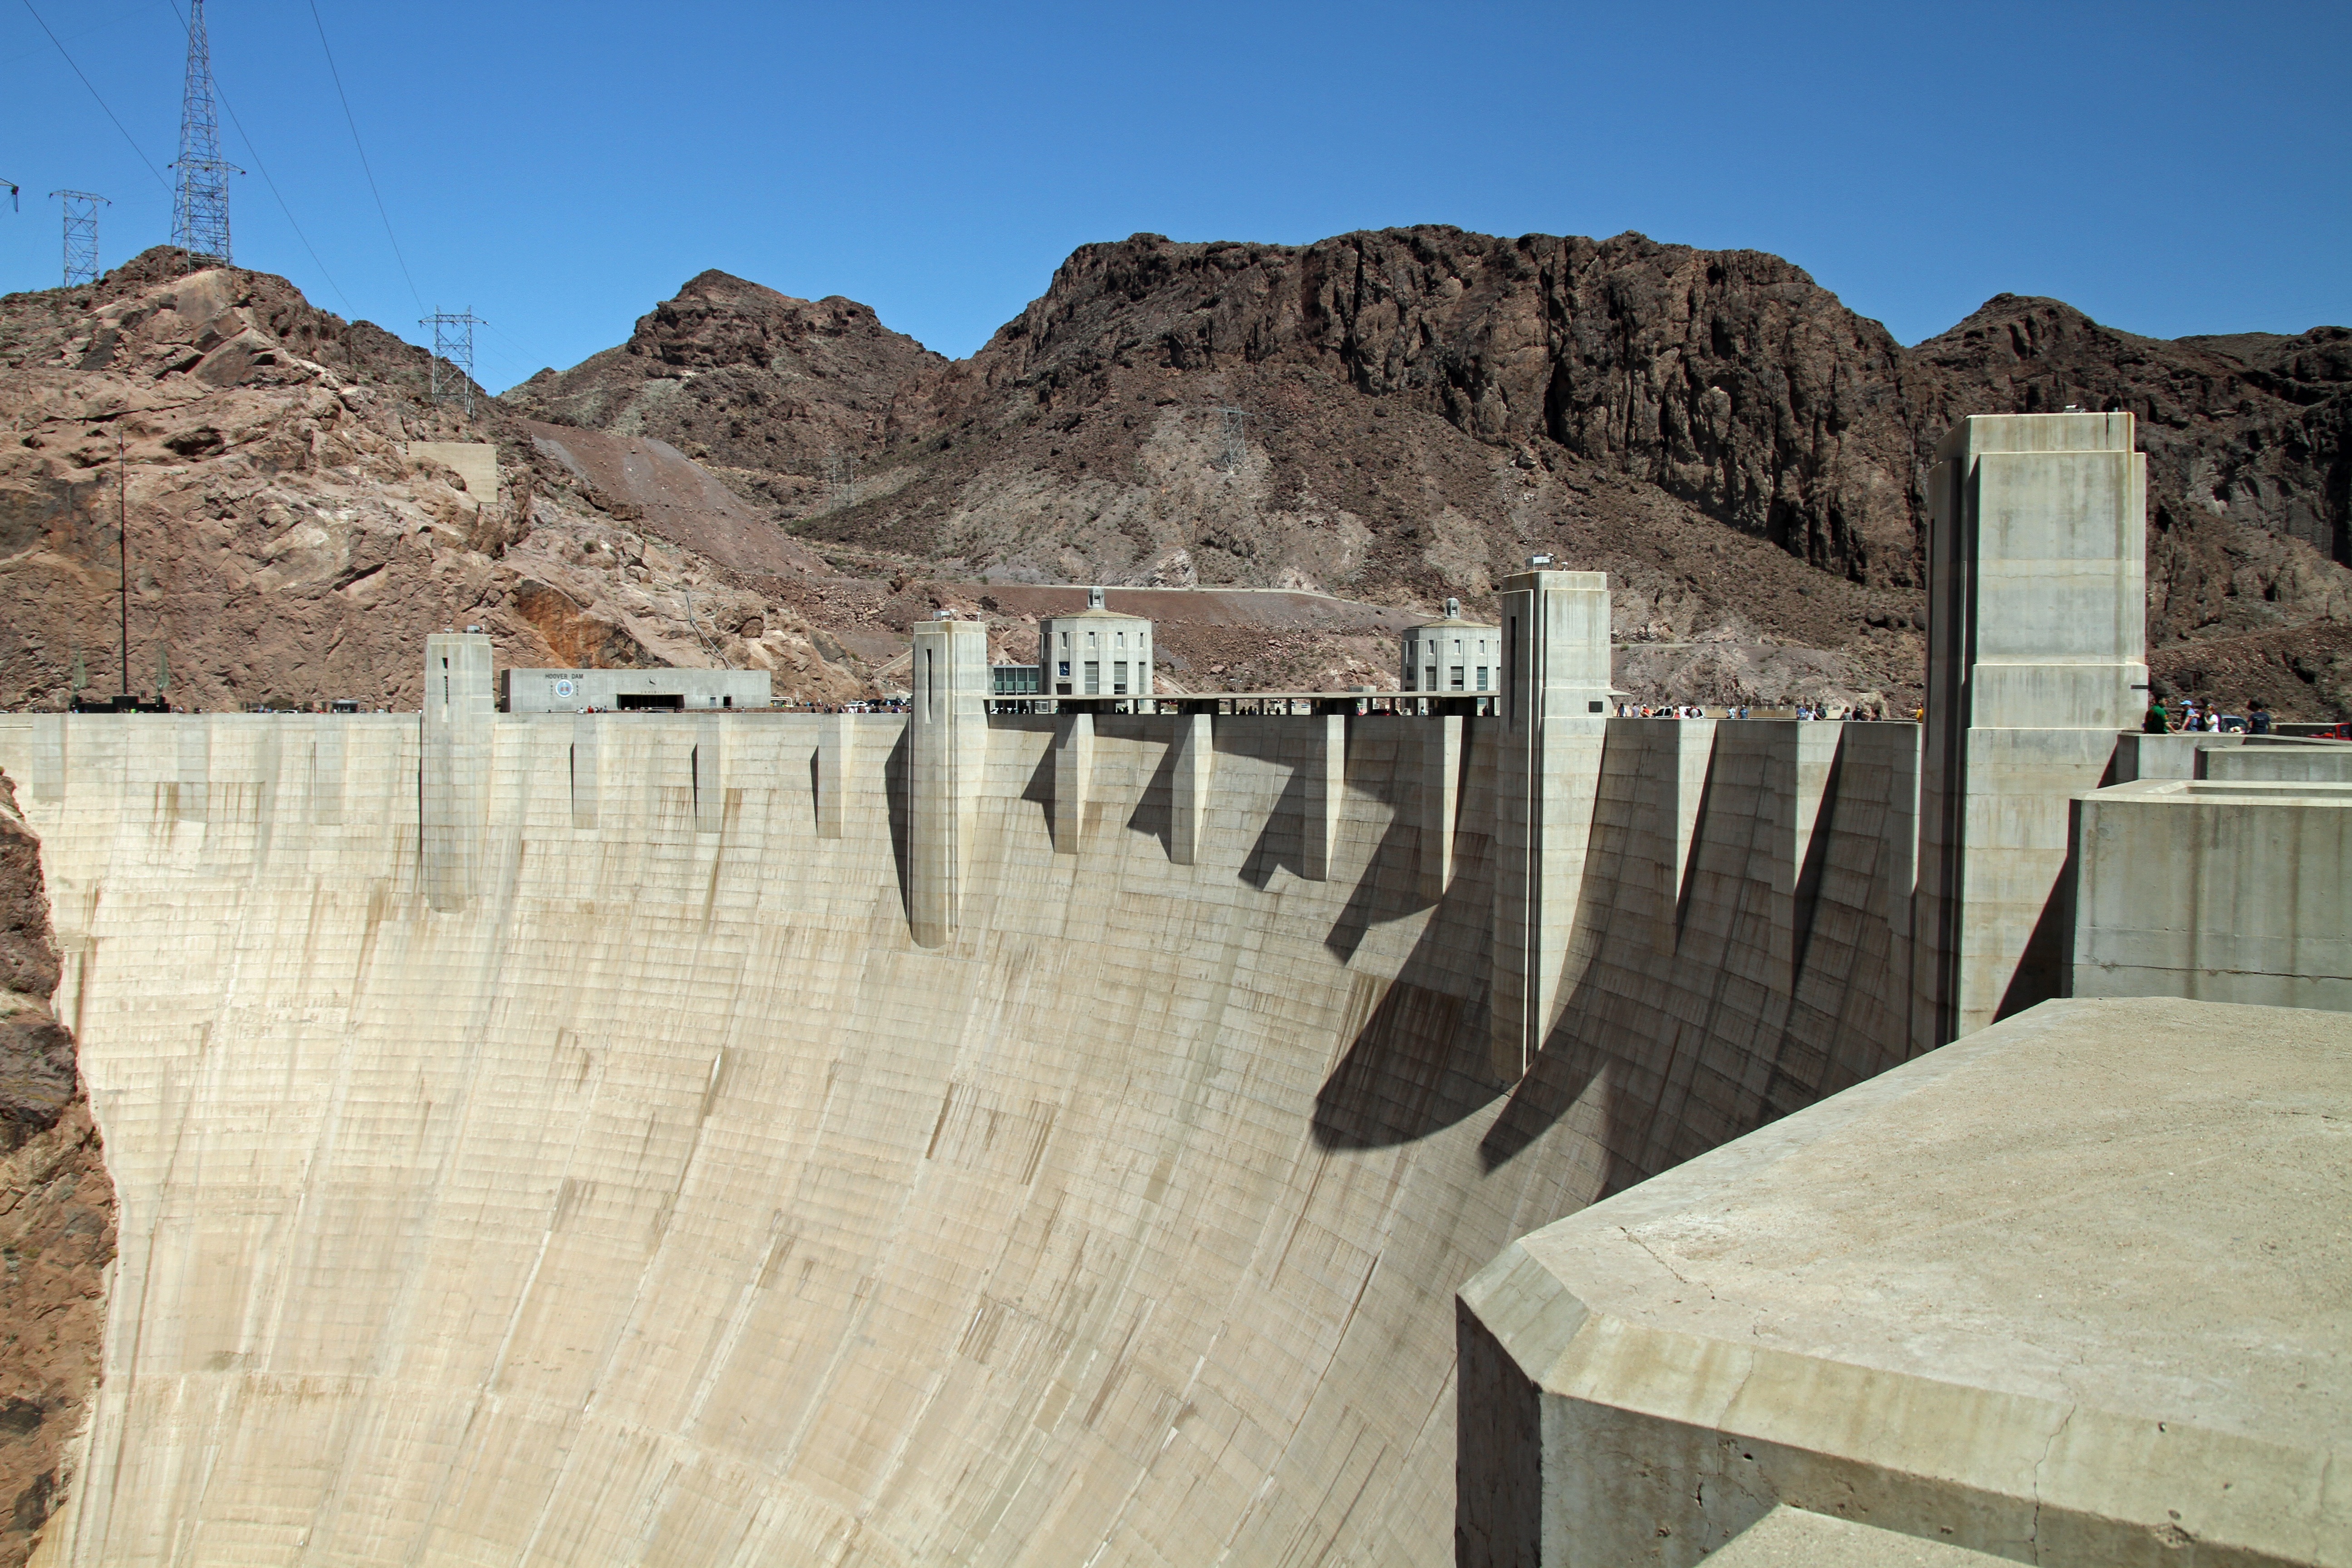
rock, technology, wall, river, landmark, canyon, dam, electricity, terrain, arizona, geology, colorado, nevada, hoover dam, ancient history